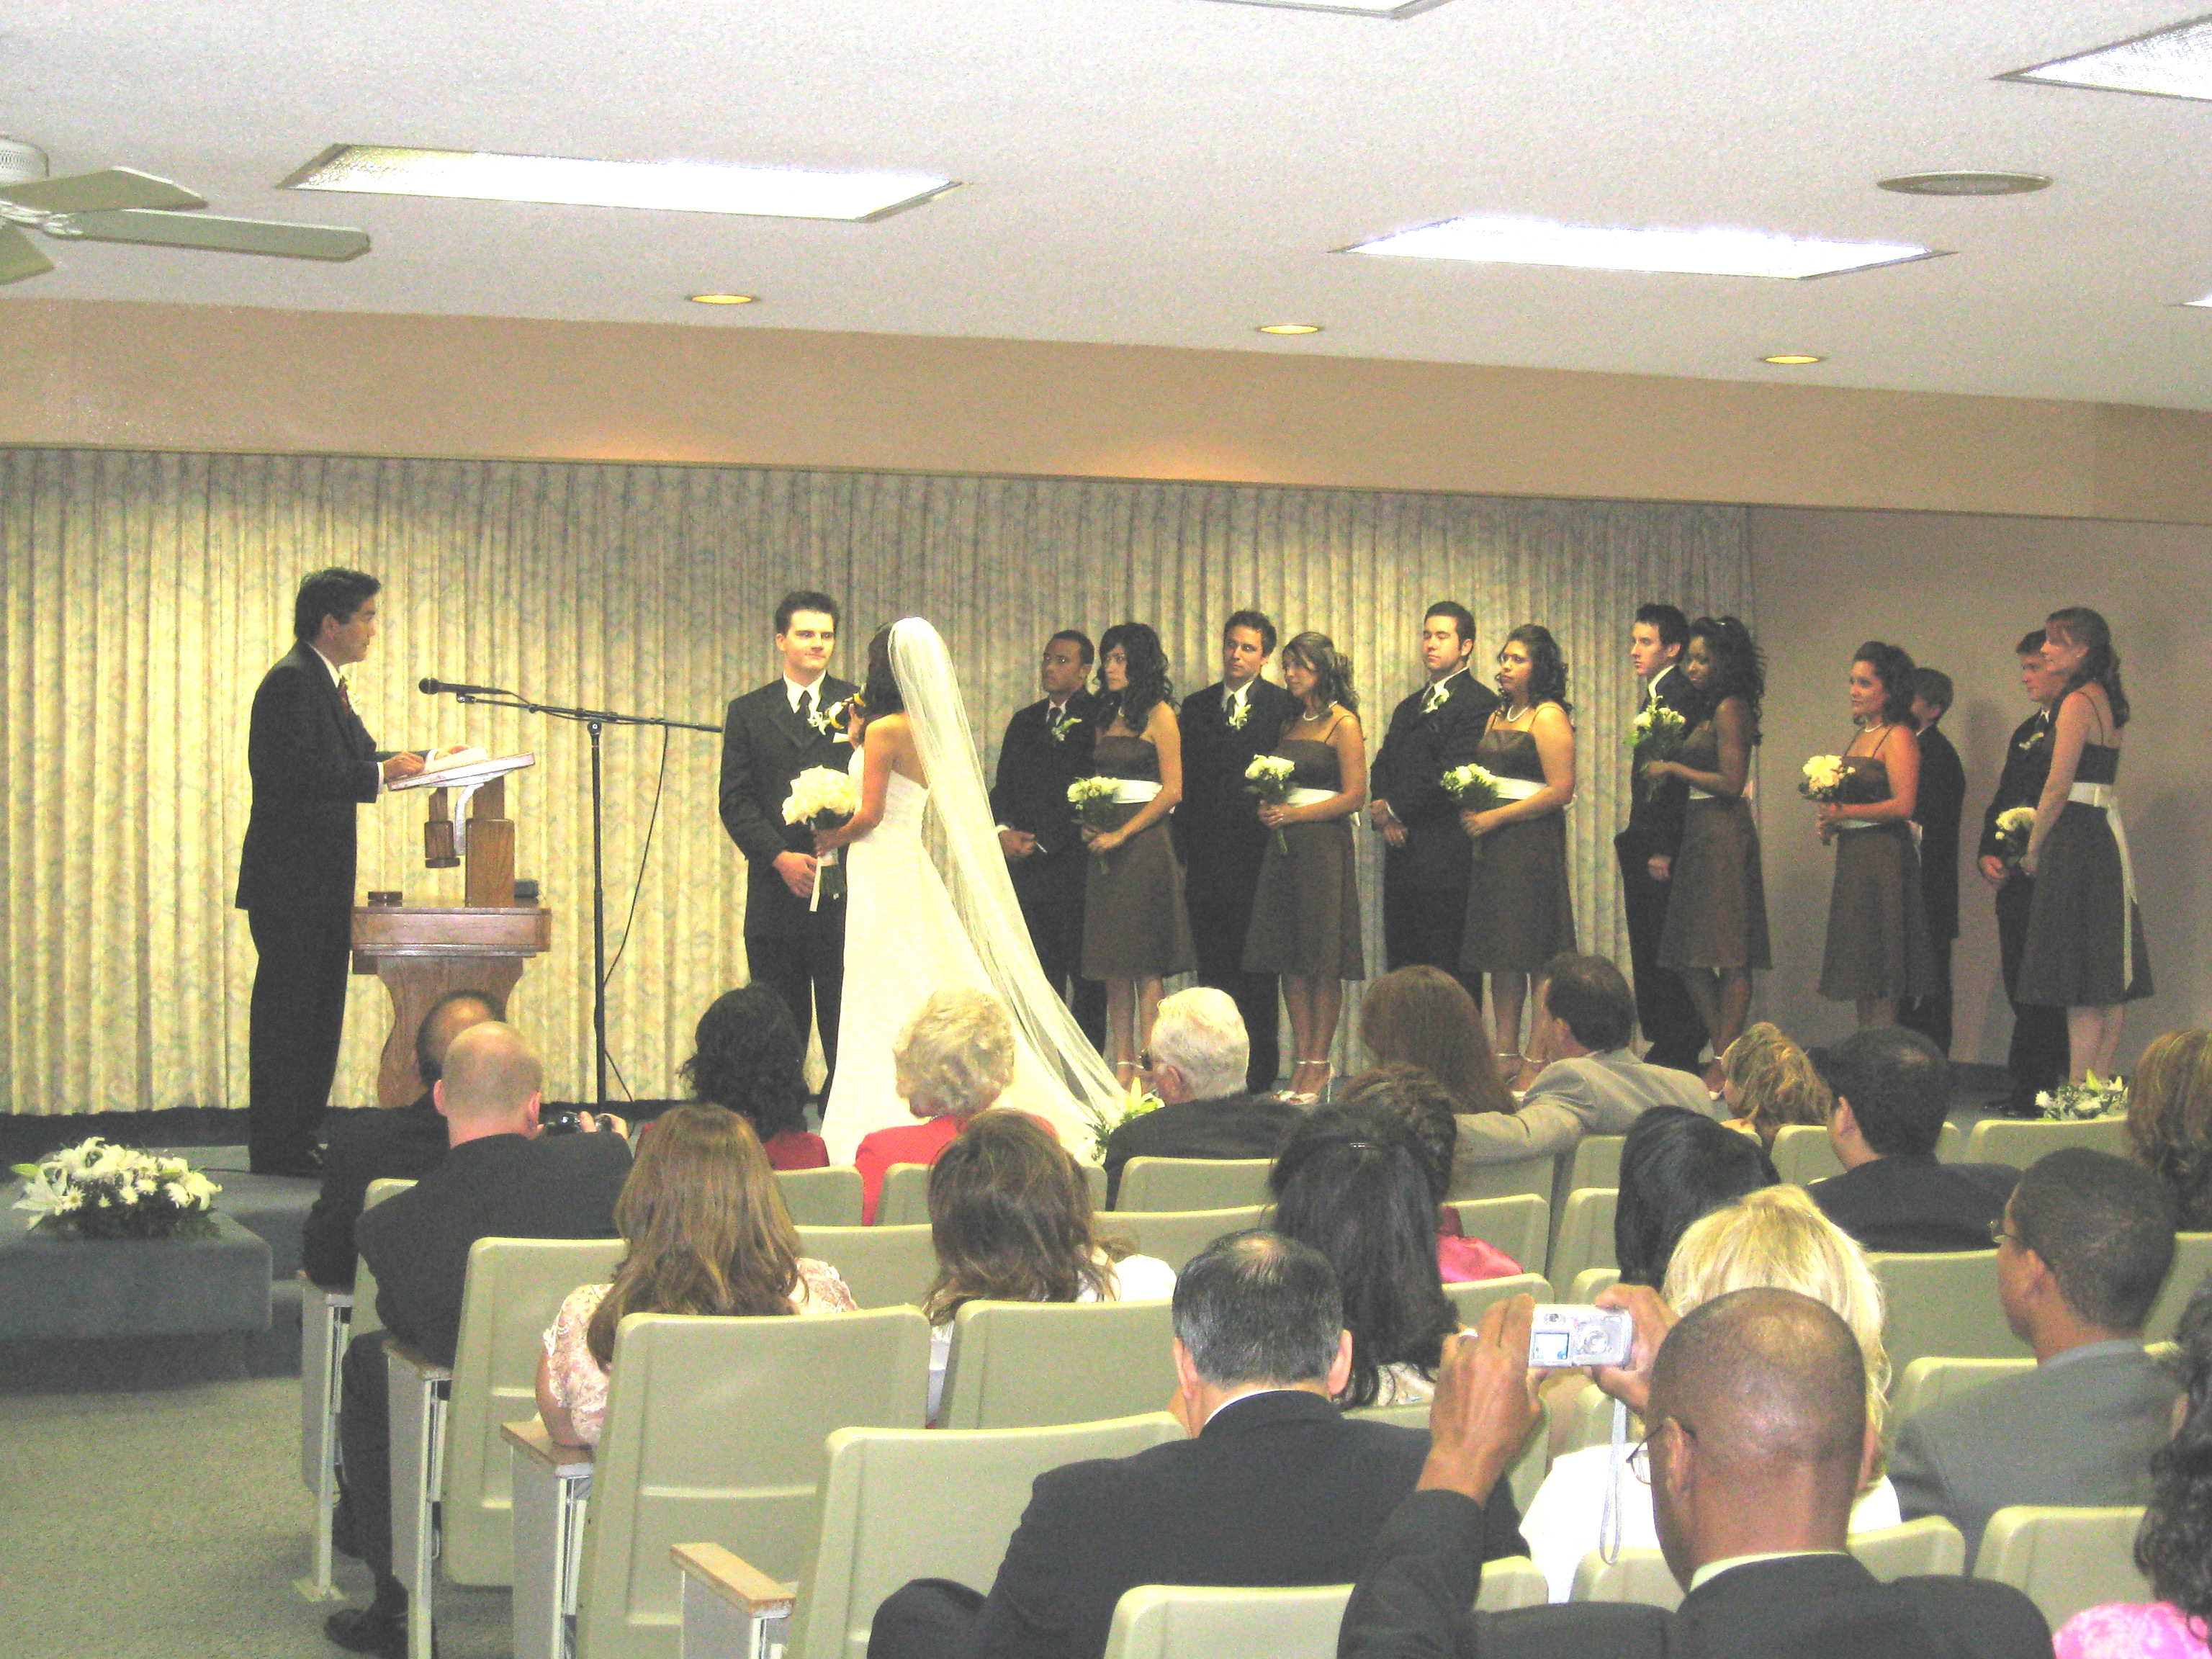
audience, musician, wedding, bride, groom, cake, ceremony, creativecommons, reception, weddings, seminar